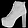
Label: Ankle boot